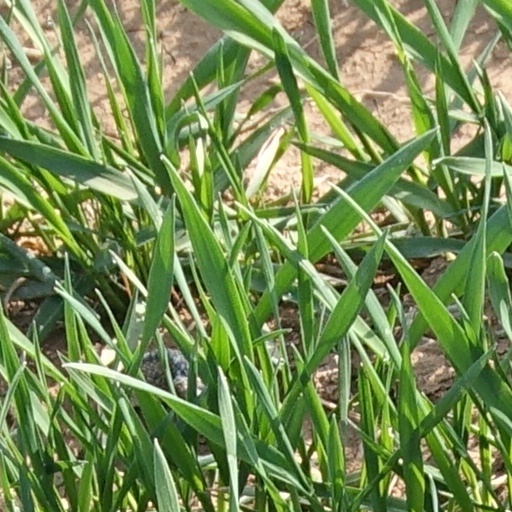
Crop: wheat